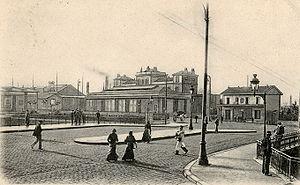
La gare de Saint-Denis, parfois appelée Saint-Denis-Voyageurs, est une gare ferroviaire française des lignes de Paris-Nord à Lille et de Saint-Denis à Dieppe. Elle est située à l'ouest de la commune de Saint-Denis, dans le département de la Seine-Saint-Denis, en région Île-de-France, au nord de la partie du territoire communal comprise entre la Seine et le canal Saint-Denis, à la hauteur de l'avant-dernière écluse de ce dernier avant le fleuve. Le bâtiment voyageurs donne sur la place des Victimes du 17-Octobre-1961, dénomination depuis mars 2007 de l'ancienne Place de la Gare. Un pont constituant une partie de la rue du Port, ainsi qu'une passerelle pour piétons au-dessus du canal, permettent de passer vers le centre de la ville.